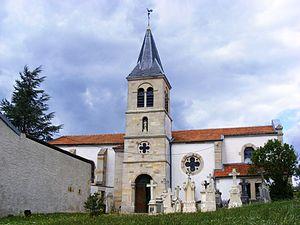
Cet article liste les abbayes cisterciennes actives ou ayant existé sur le territoire français actuel. Ces abbayes ont appartenu, à différentes époques, à des ordres ou des congrégations ou des groupements dits « cisterciens ».
L'abbaye de Lisle, dans le département de la Meuse a été fondé vers 1140 par Ulrich de Lisle qui lui a donné son nom.